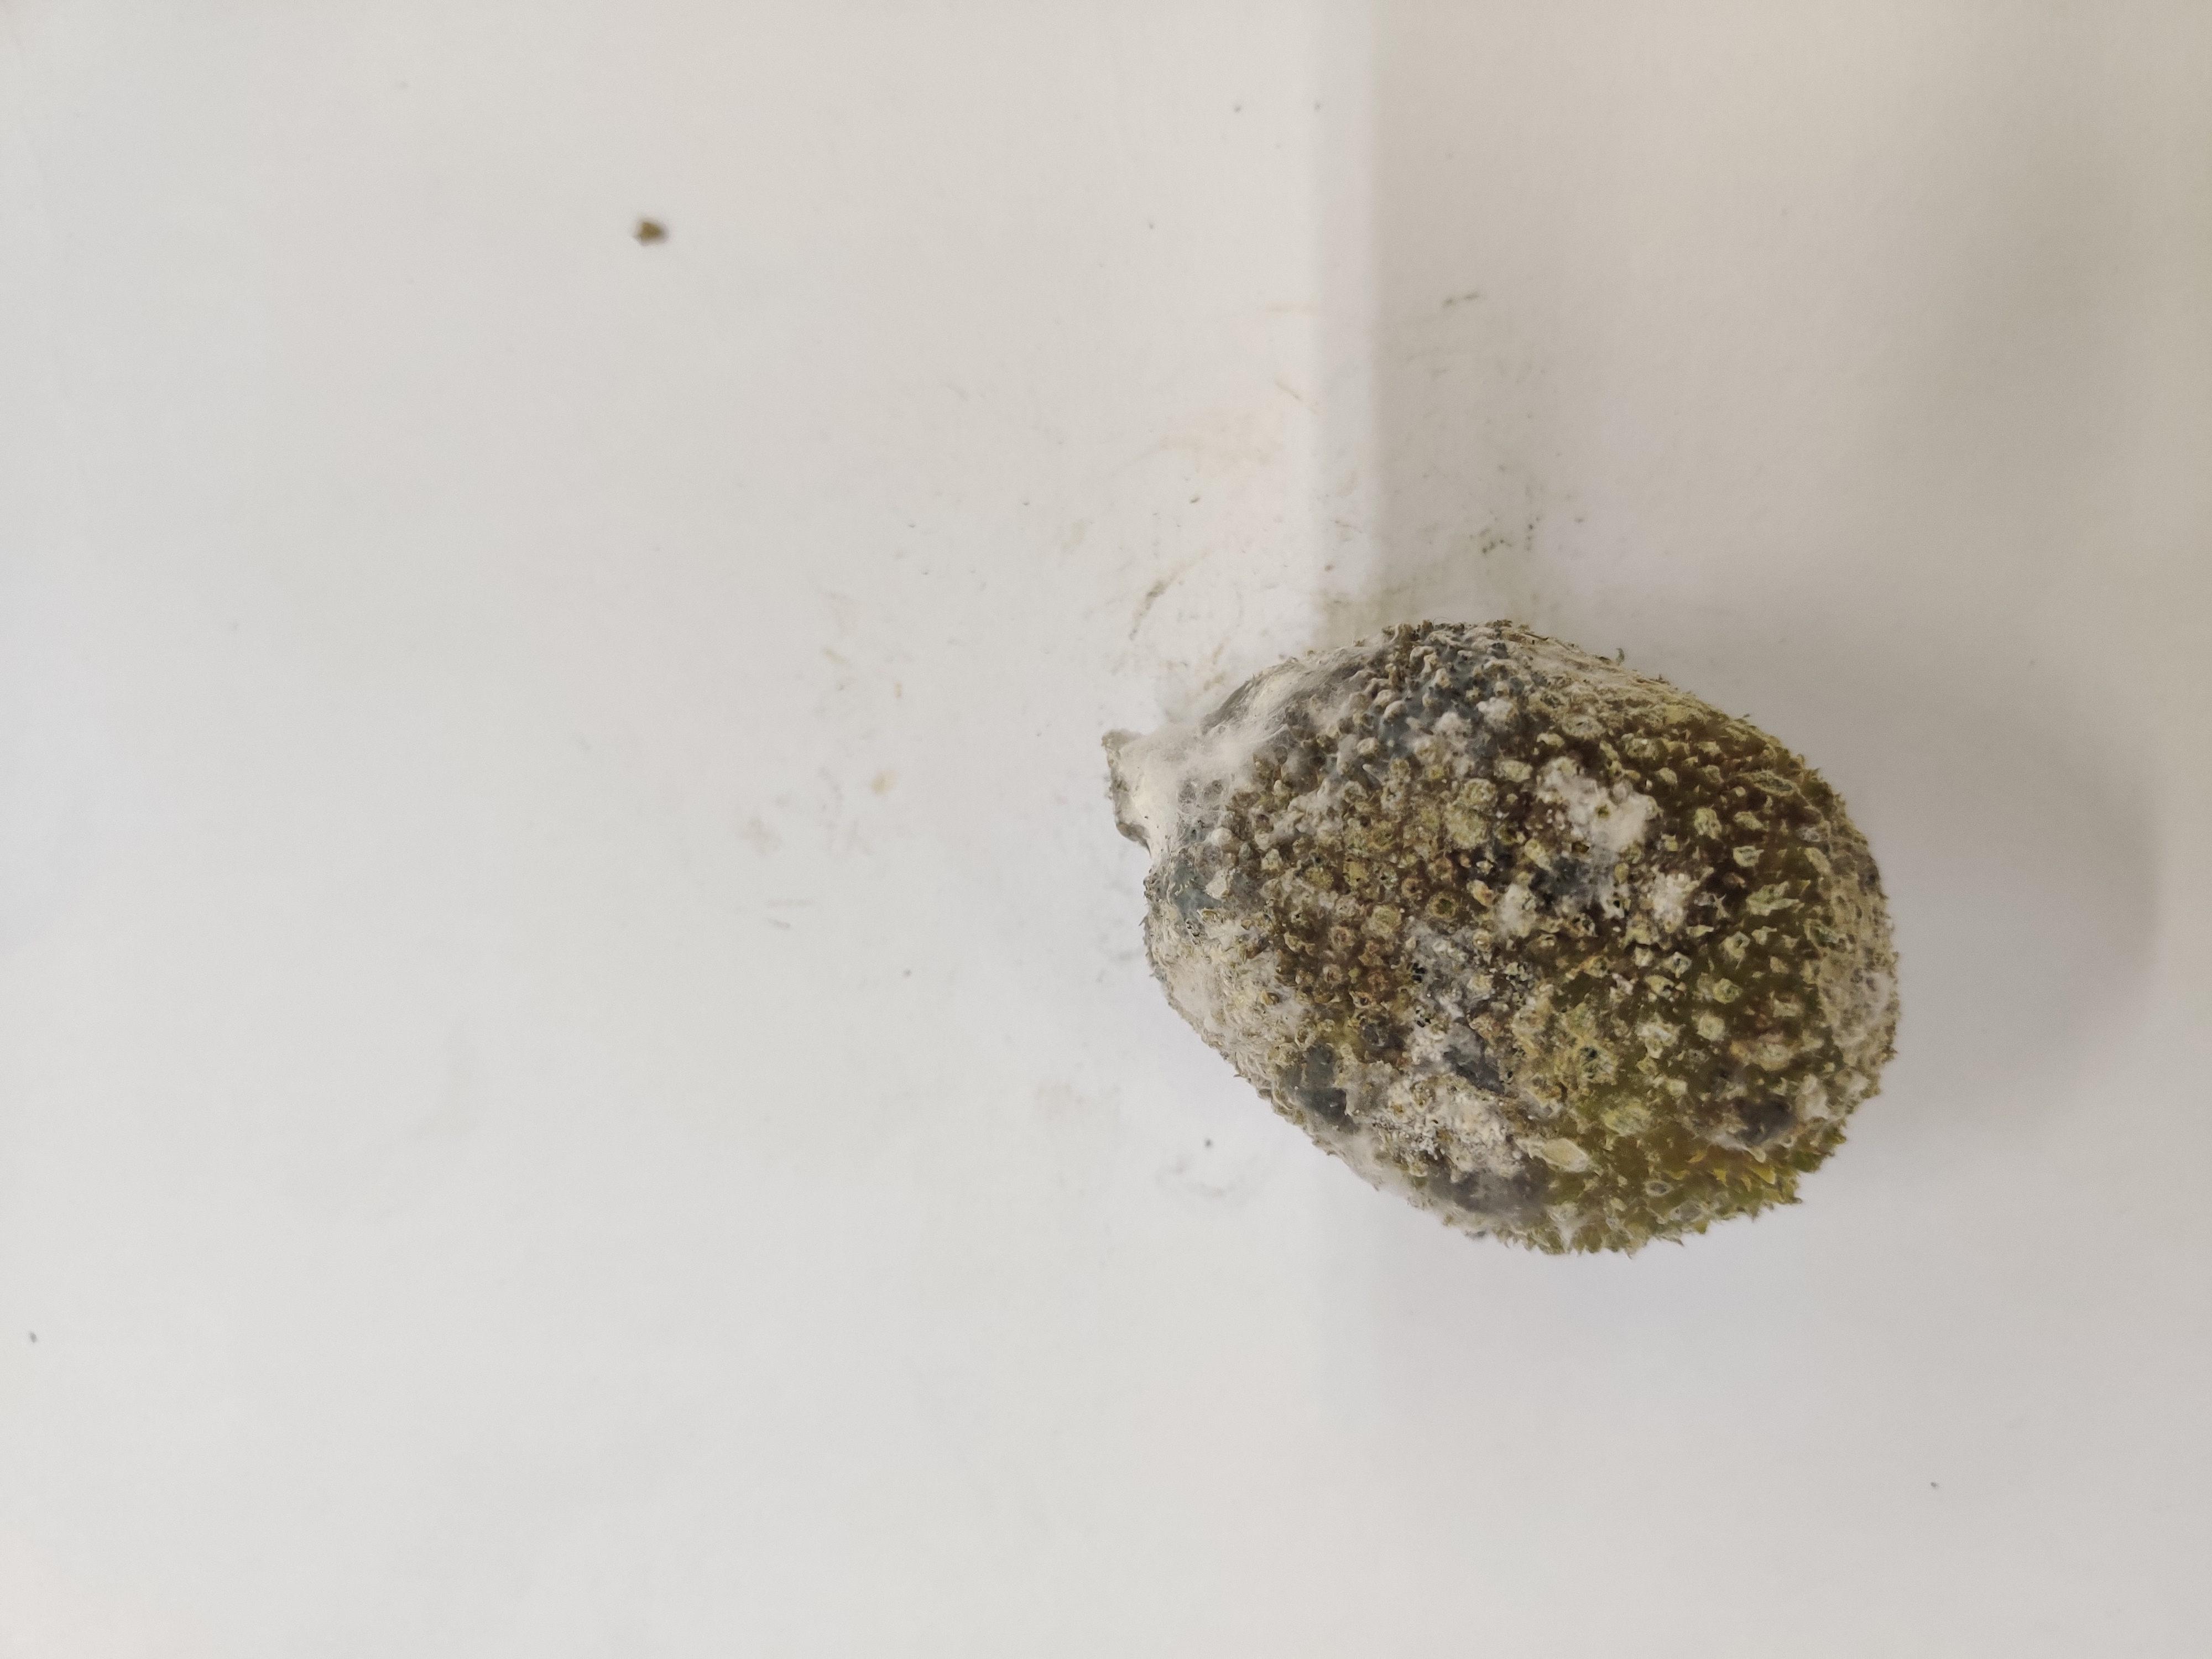
Crop: Spiny Gourd
Condition: Damaged